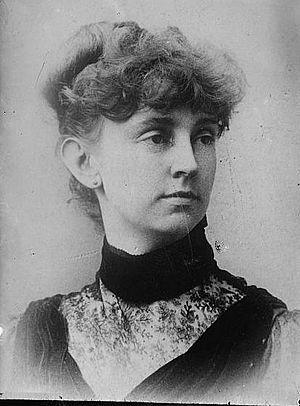
Kate Douglas Wiggin, est une éducatrice et un auteur d'histoires pour enfants, notamment le classique Rebecca du ruisseau ensoleillé, adapté plusieurs fois au cinéma.